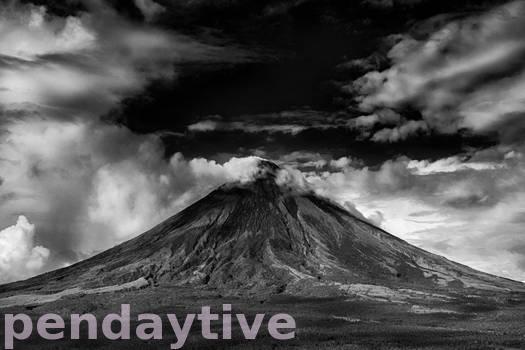
Label: Watermark